Stone Soup: An Old Tale

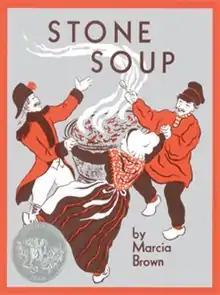

Stone Soup: An Old Tale is a 1947 picture book written and illustrated by Marcia Brown and published by Charles Scribner's Sons. It is a retelling of the Stone Soup folk tale. Three soldiers make a soup using water and stones. Each villager contributes an ingredient to the soup, creating a feast. The book was a recipient of a 1948 Caldecott Honor for its illustrations.